John Palaiologos (brother of Michael VIII)

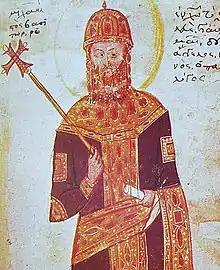
Michael VIII Palaiologos (r. 1259–1282)

John Doukas Palaiologos was born sometime after 1225 and before 1230, the son of Andronikos Palaiologos, the "megas domestikos" of the Empire of Nicaea, and his first wife Theodora Palaiologina. John was their second son, after the future emperor Michael Palaiologos, and the fourth child overall.